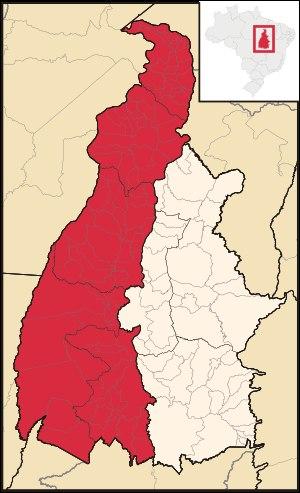
L'ouest du Tocantins est l'une des 2 mésorégions de l'État du Tocantins. Elle regroupe 93 municipalités groupées en 5 microrégions.